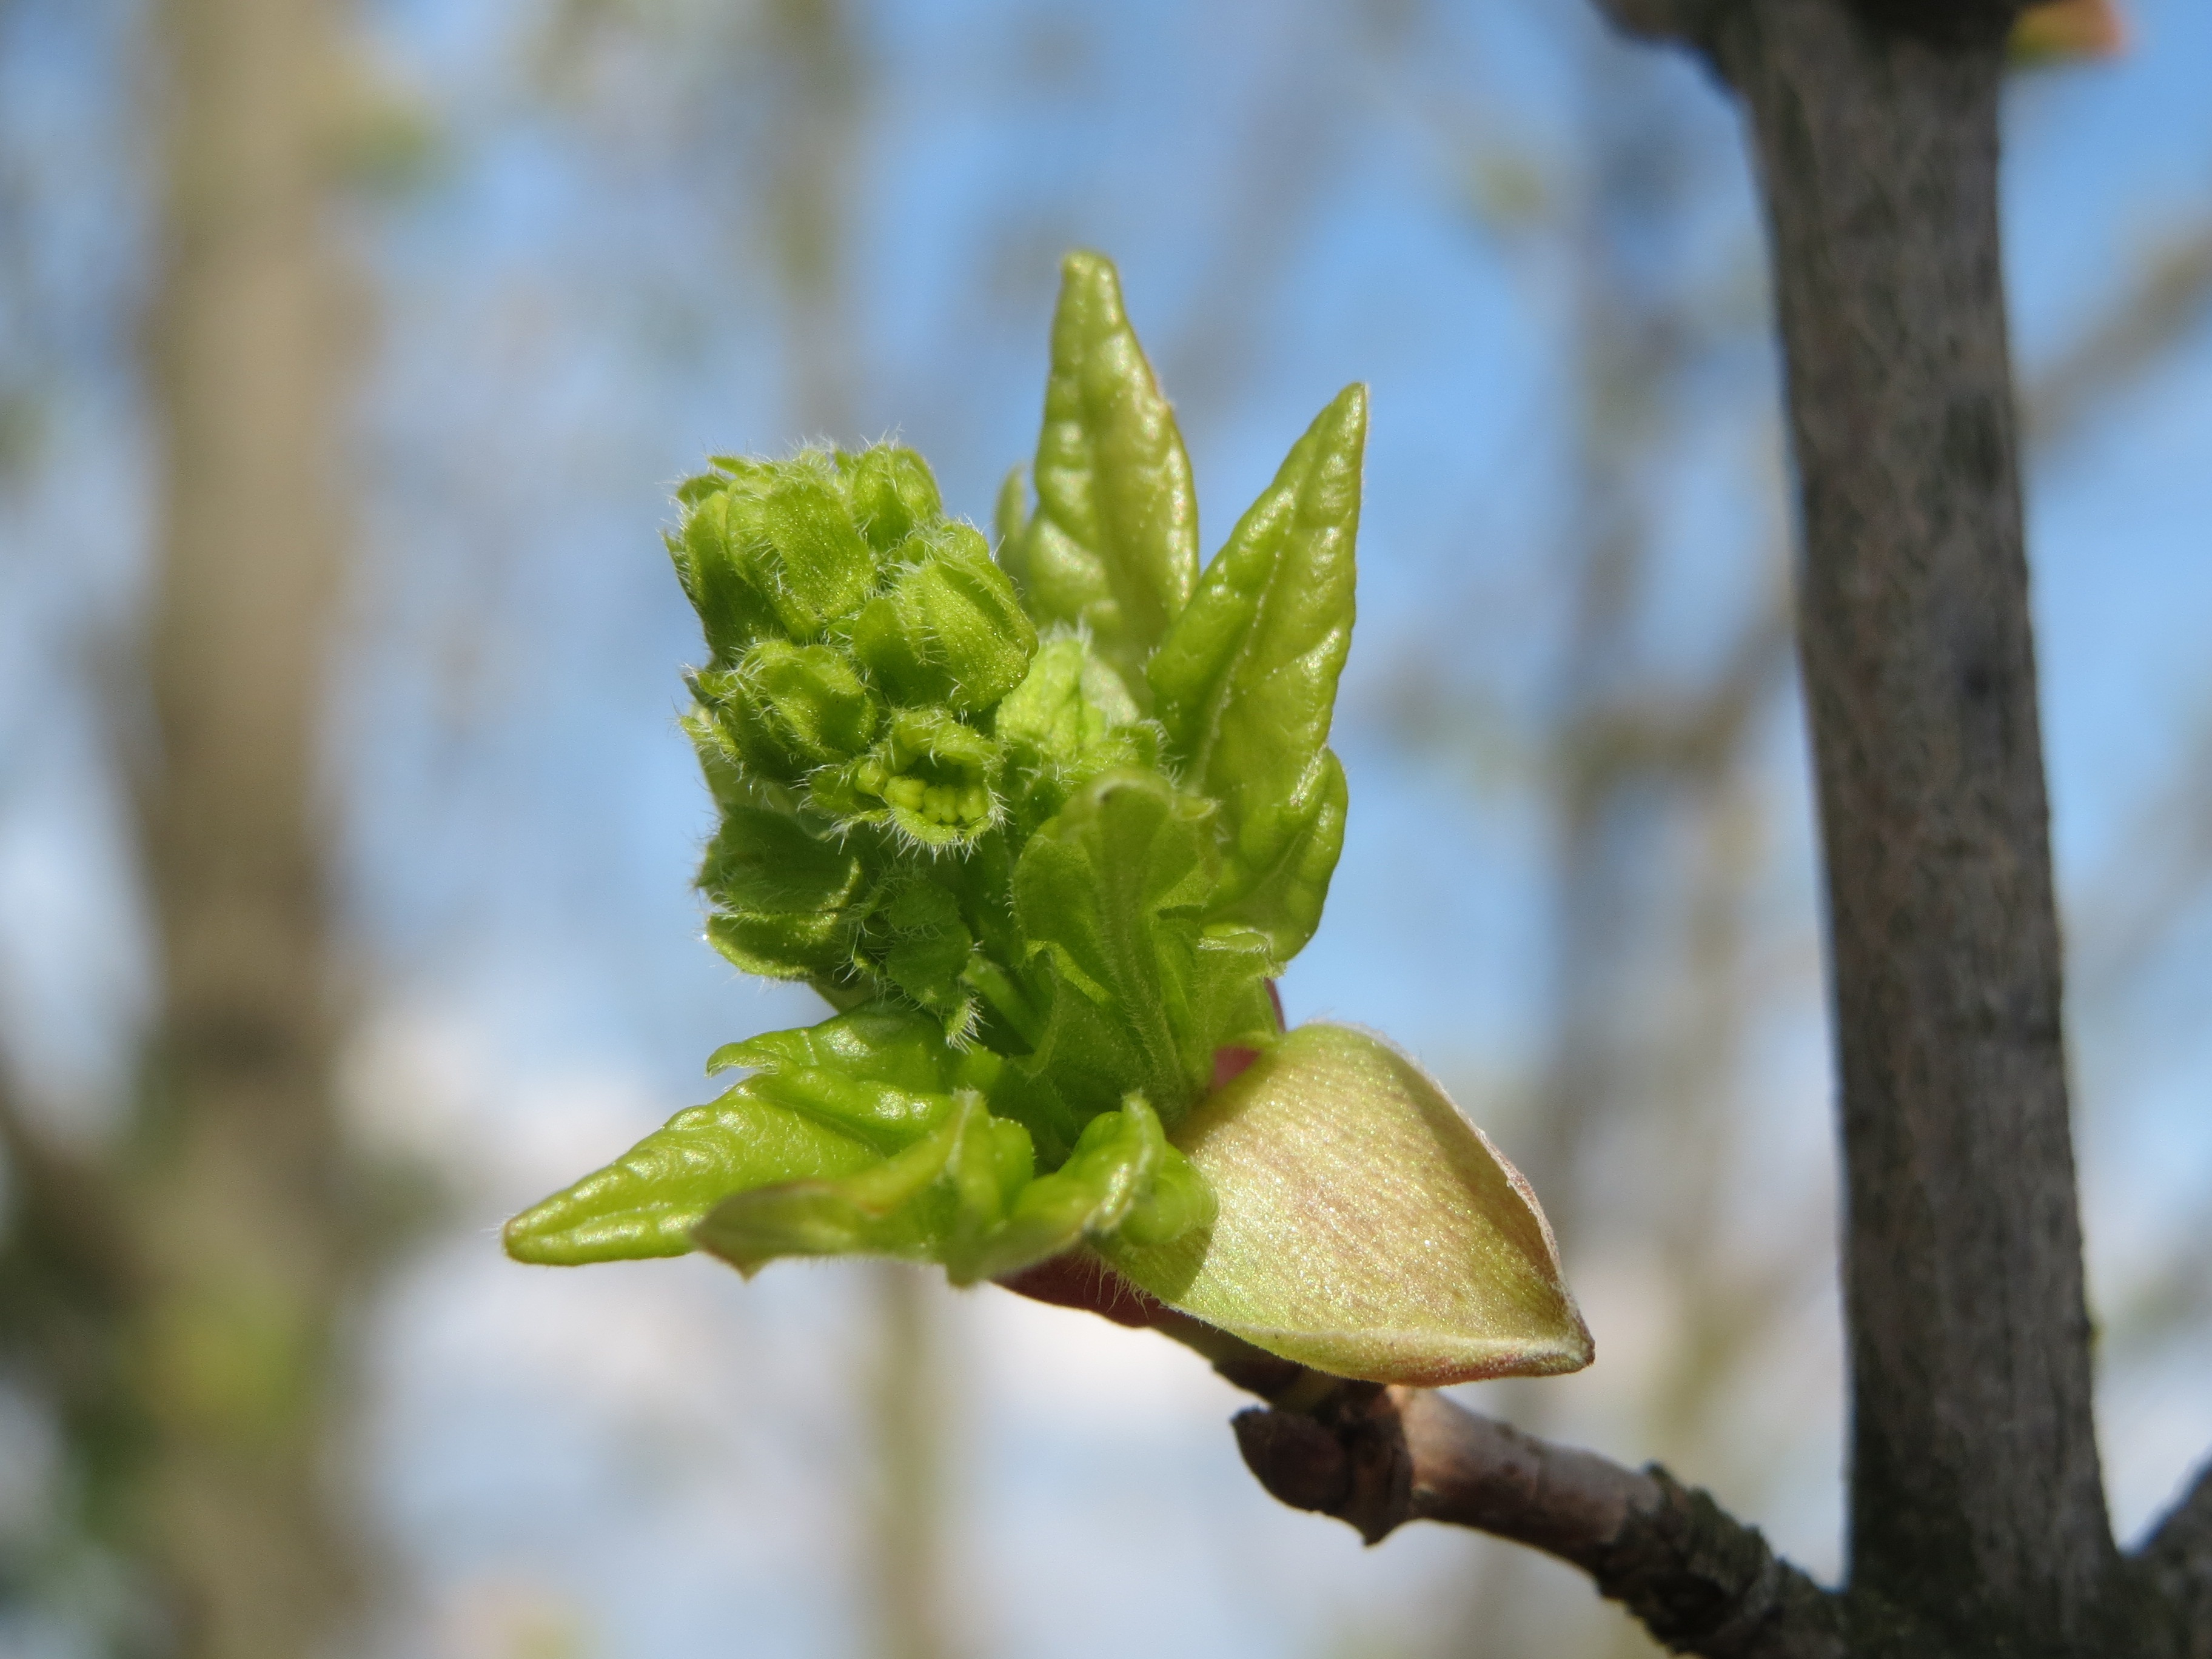
tree, nature, branch, blossom, plant, leaf, flower, food, green, produce, macro, botany, flora, sprout, wildflower, close up, bud, macro photography, flowering plant, field maple, acer campestre, hedge maple, plant stem, land plant